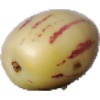
Label: Pepino 1